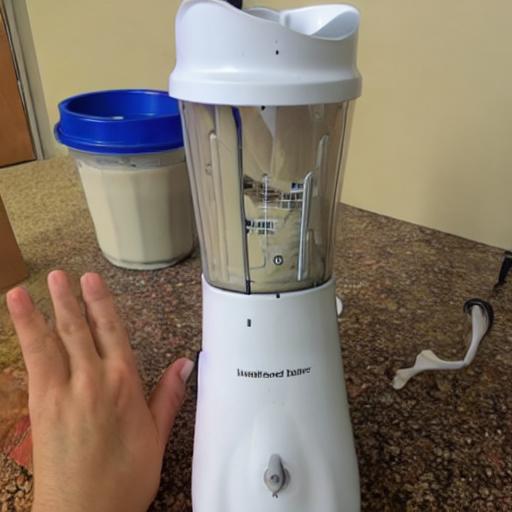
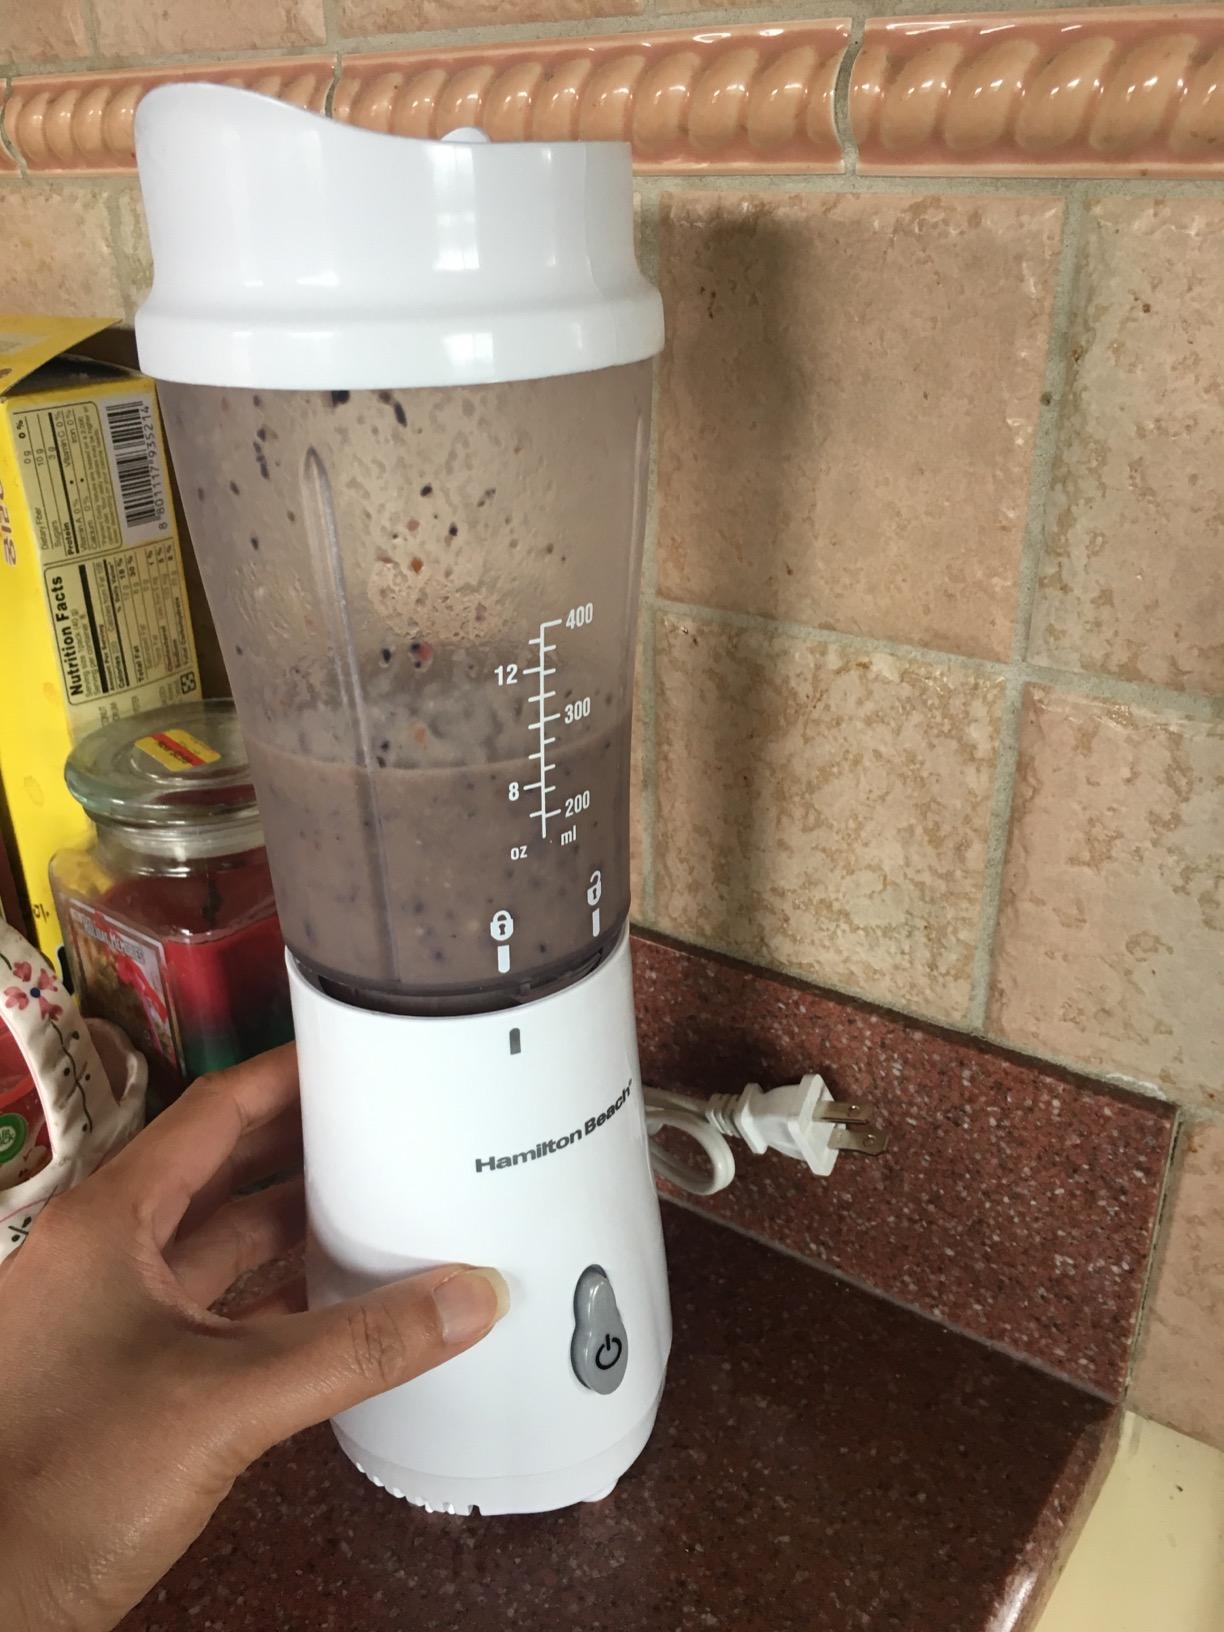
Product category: items_blender
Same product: no